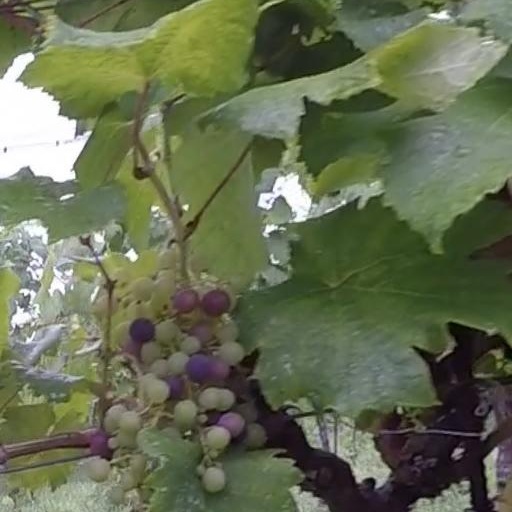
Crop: grape